Seán Treacy

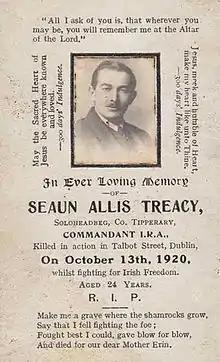
Seán Treacy mass card

A commemorative plaque above the door of 94 Talbot Street, now the Wooden Whisk, directly across from Talbot House, commemorates the spot where Treacy died. His coffin arrived by train at Limerick Junction station and was accompanied to St Nicholas Church, Solohead, by a crowd of Tipperary people. He was buried in Kilfeacle Cemetery, Thomastown, County Tipperary, where, despite a large presence of British military personnel, a volley of shots was fired over the grave.